Lancaster and Carlisle Railway

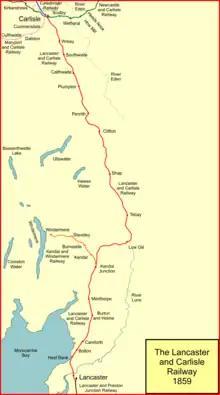
The route of the Lancaster and Carlisle Railway in 1846

The Lancaster and Carlisle Railway (L&CR) was a main line railway opened between those cities in 1846. With its Scottish counterpart, the Caledonian Railway, the Company launched the first continuous railway connection between the English railway network and the emerging network in central Scotland. The selection of its route was controversial, and strong arguments were put forward in favour of alternatives, in some cases avoiding the steep gradients, or connecting more population centres. Generating financial support for such a long railway was a challenge, and induced the engineer Joseph Locke to make a last-minute change to the route: in the interests of economy and speed of construction, he eliminated a summit tunnel at the expense of steeper gradients.